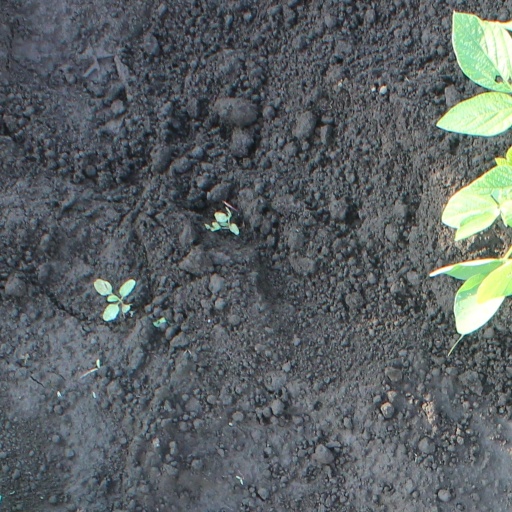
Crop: soybean